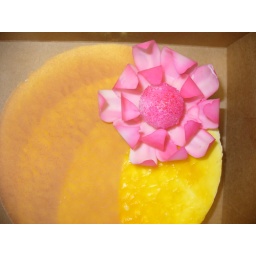
Passion furit parfait torte with white coating chocolate abstract flower airbrushed in pink